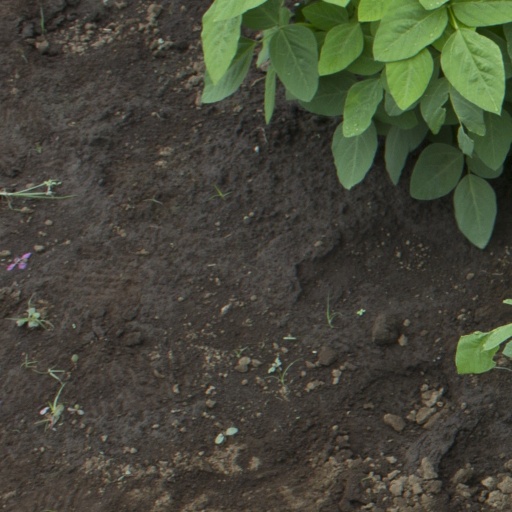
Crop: soybean